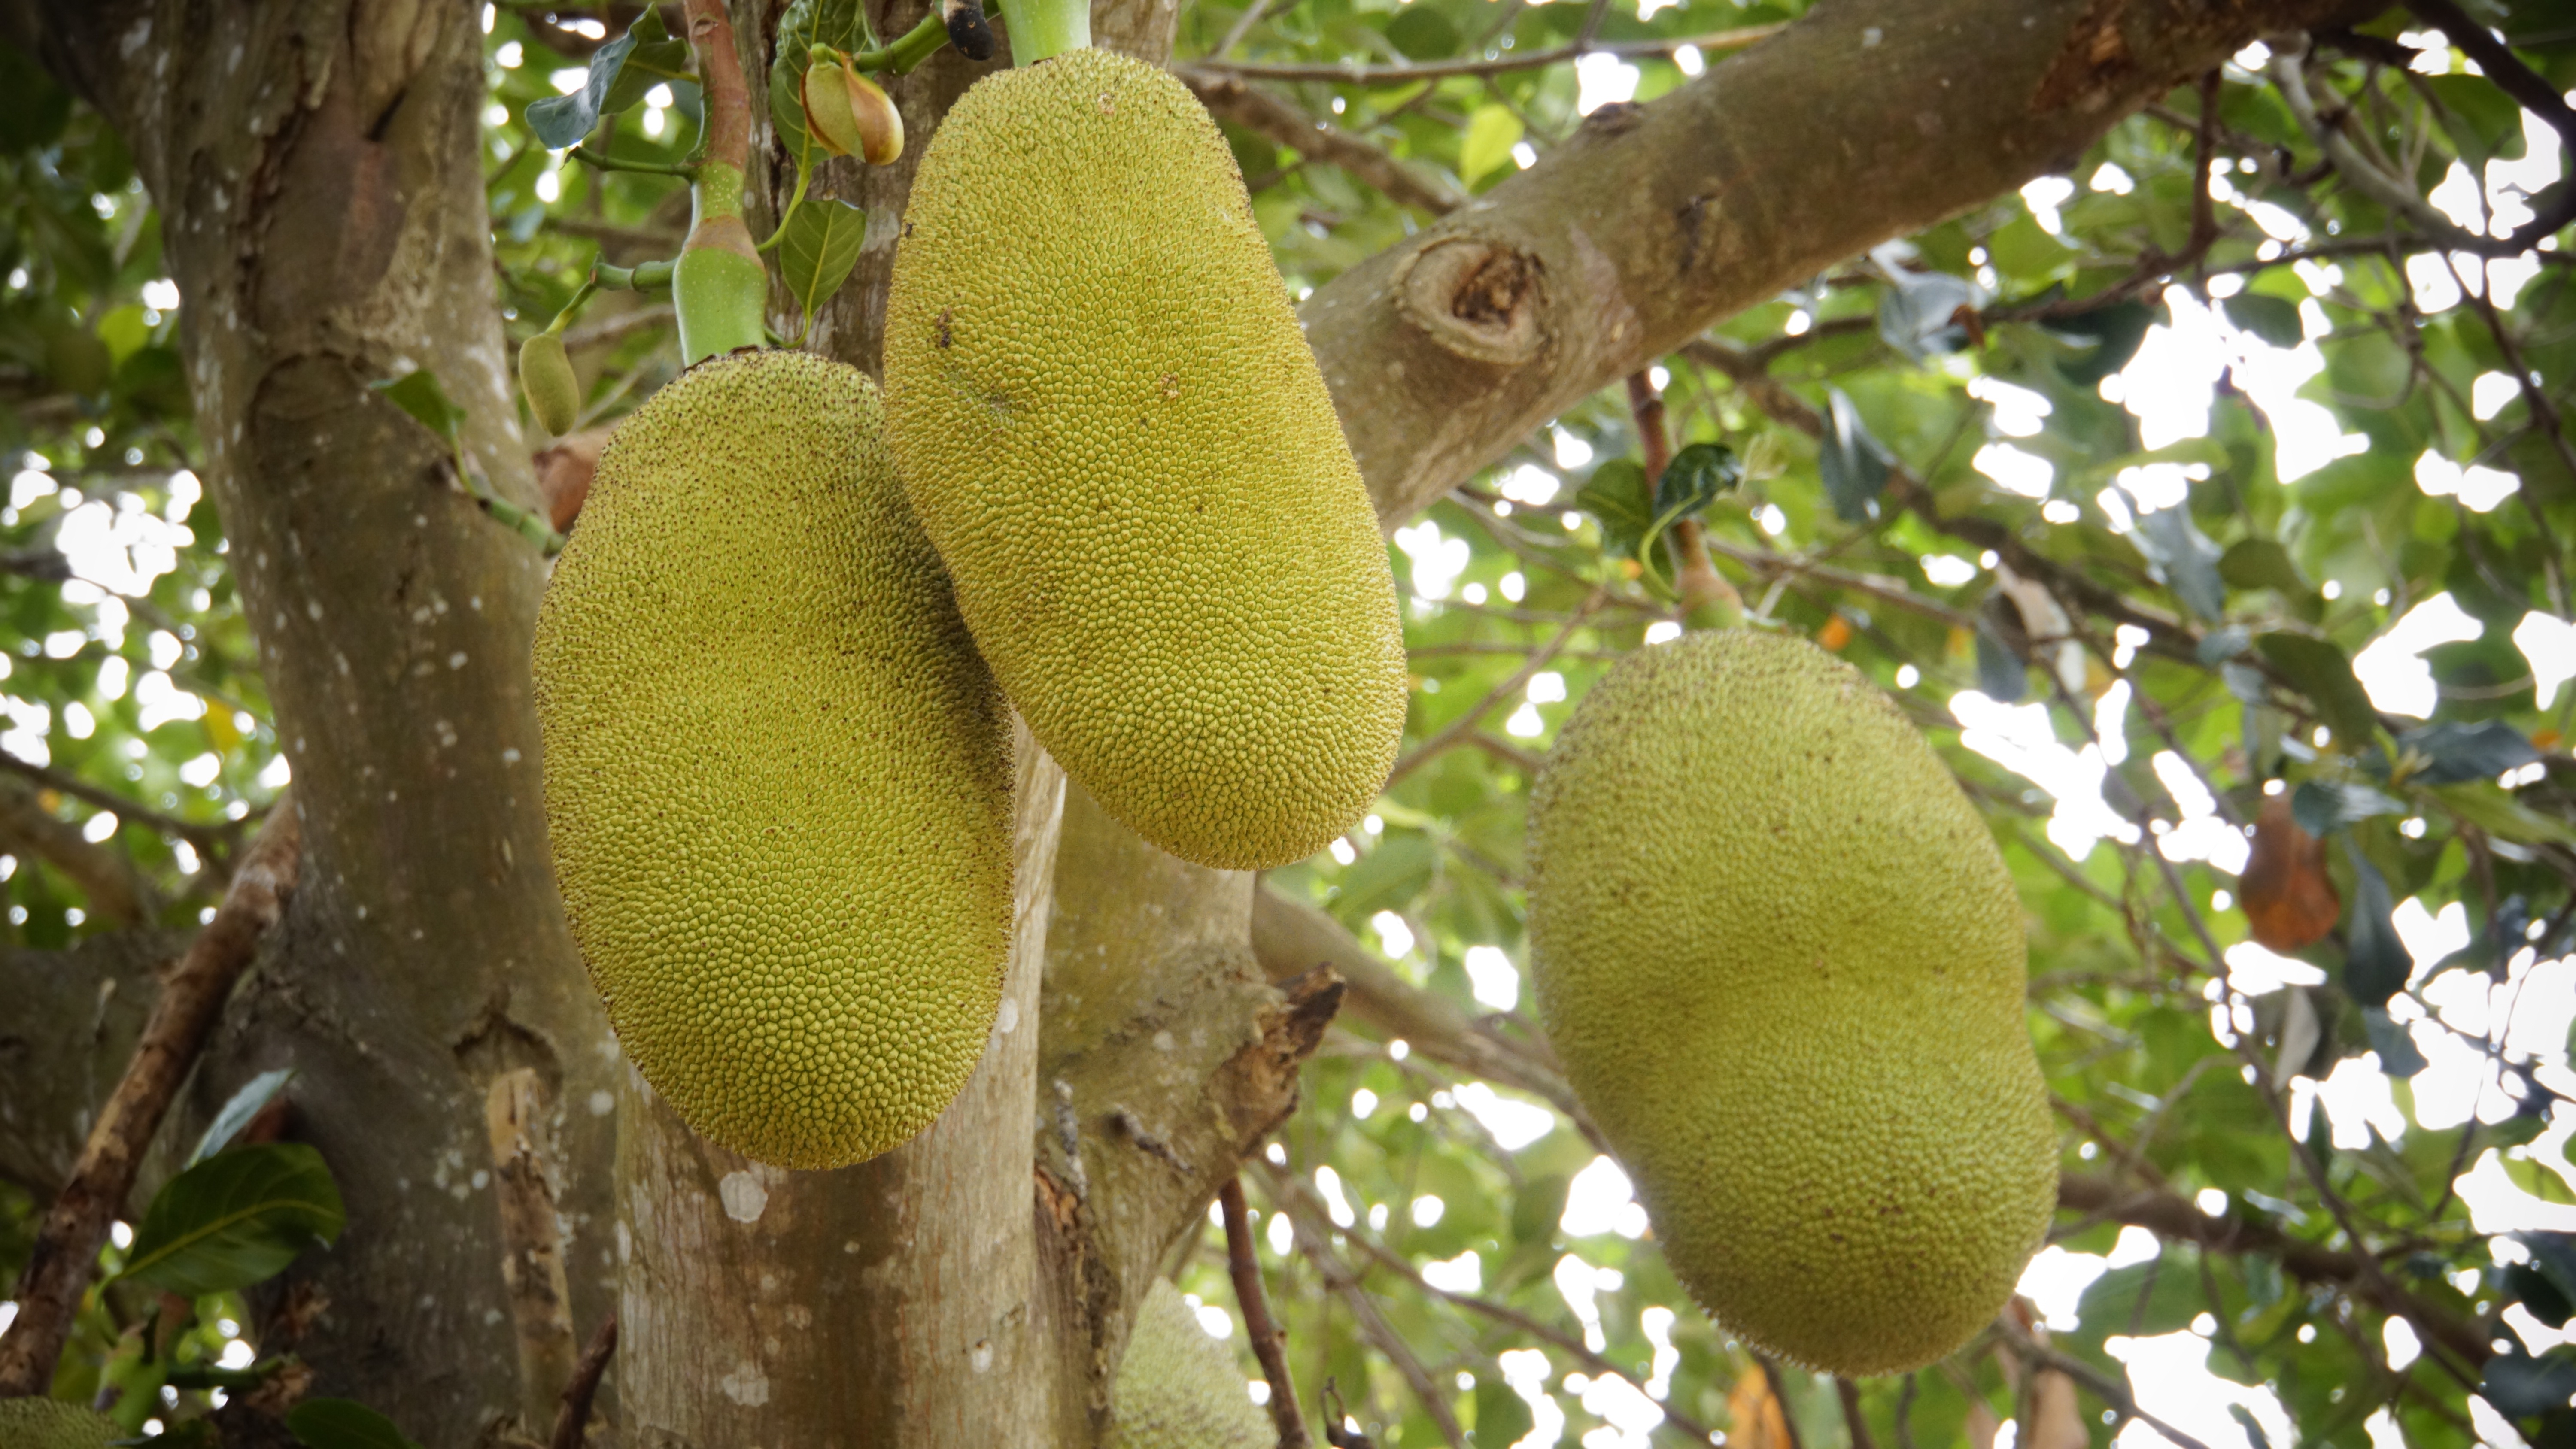
tree, plant, fruit, flower, food, green, produce, evergreen, botany, breadfruit, jackfruit, thailand fruit, artocarpus